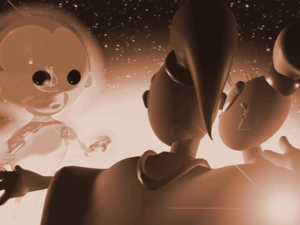
Little Big Adventure, communément abrégé LBA1 et distribué sous le titre Relentless: Twinsen's Adventure dans les pays anglophones, est un jeu vidéo développé par le studio français Adeline Software International, sorti en 1994 sur MS-DOS, puis en 1997 sur PlayStation. À partir de 2011, le jeu a été rendu compatible avec les versions modernes de Windows et Mac OS par GOG.com, avant de connaître en 2014 un portage réalisé par DotEmu pour appareils mobiles fonctionnant sous Androïd et iOS.